West Timor

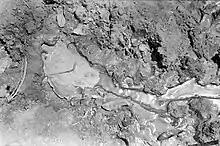
Mud volcano in the Mutis Mountains (1937)

West Timor is a non-political region that comprises the western half of Timor island (with the exception of Oecusse district, which is politically part of the nation of Timor-Leste) and forms a part of the Indonesian province of East Nusa Tenggara. Most of West Timor belongs to the Indonesian province of East Nusa Tenggara with the capital Kupang on the western tip of Timor. The Indonesian western part of the island, with an area of 14,513 km, is divided into the city of Kupang (the chief port and largest town in West Timor, and the capital of Nusa Tenggara Timur province.) and the governmental regencies (kabupaten) of Belu (capital: Atambua), Kupang (including the offshore island of Semau; capital: Kupang), South Central Timor (capital: Soe) and North Central Timor (Timor Tengah Utara; capital: Kefamenanu). On 14 December 2012, South Belu became the new administrative regency of Malaka (capital: Betun).